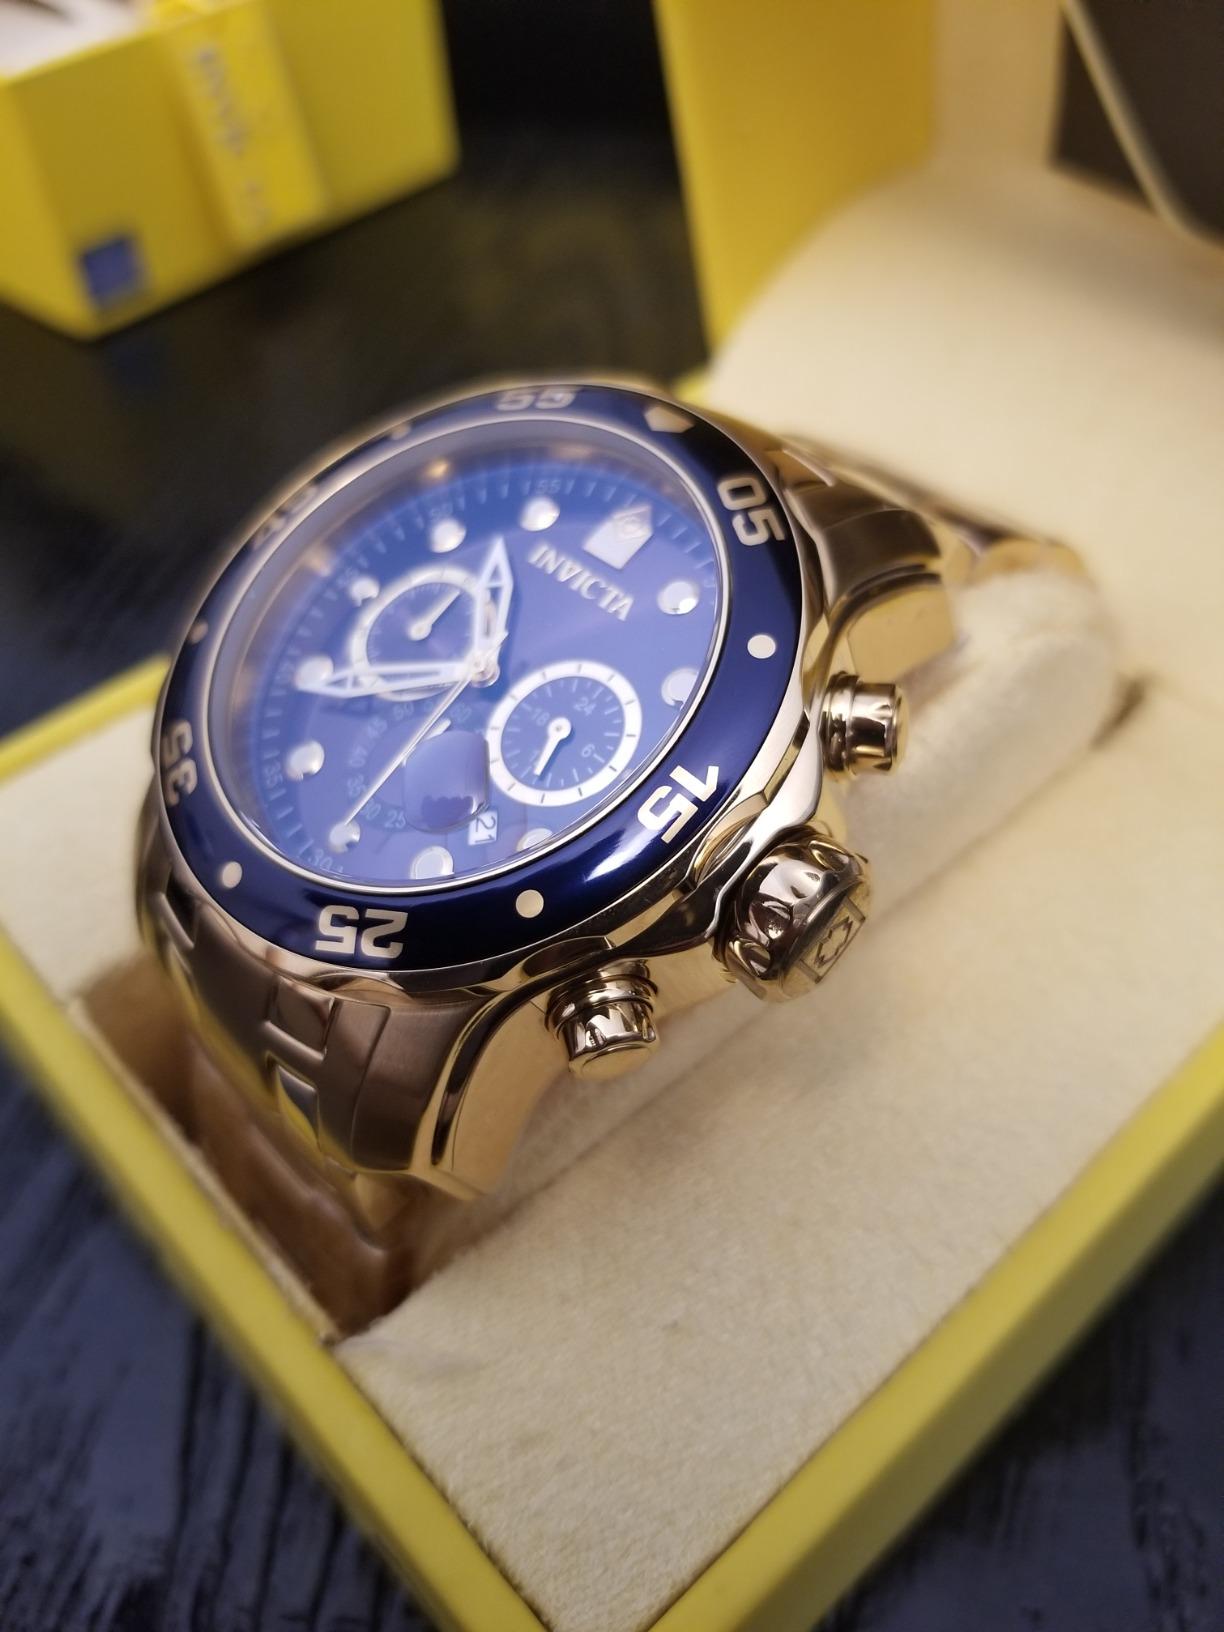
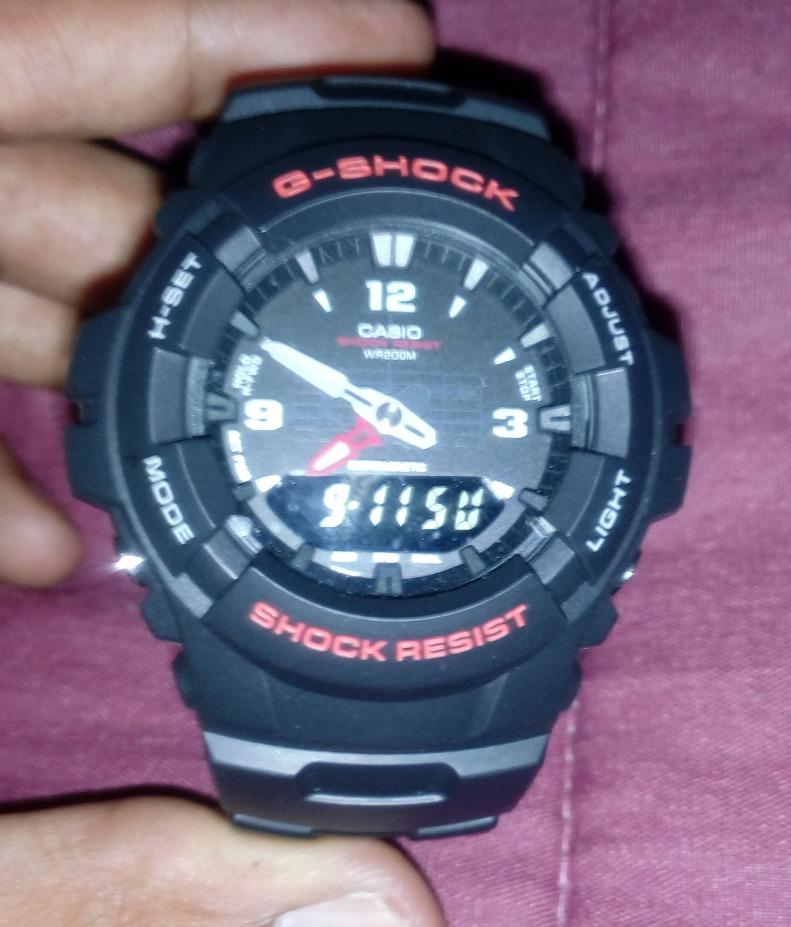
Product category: accessories_watch
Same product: no